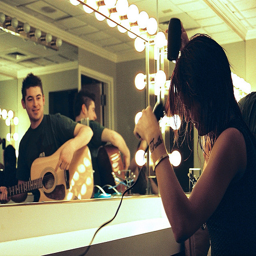
A man is reflected in a mirror playing a guitar.
A musician practices while his bandmate gets her hair ready to go on stage.
A woman is blow drying her hair
A man holding a guitar in a dressing room.
Man playing guitar in a dressing room while a woman dries her hair.